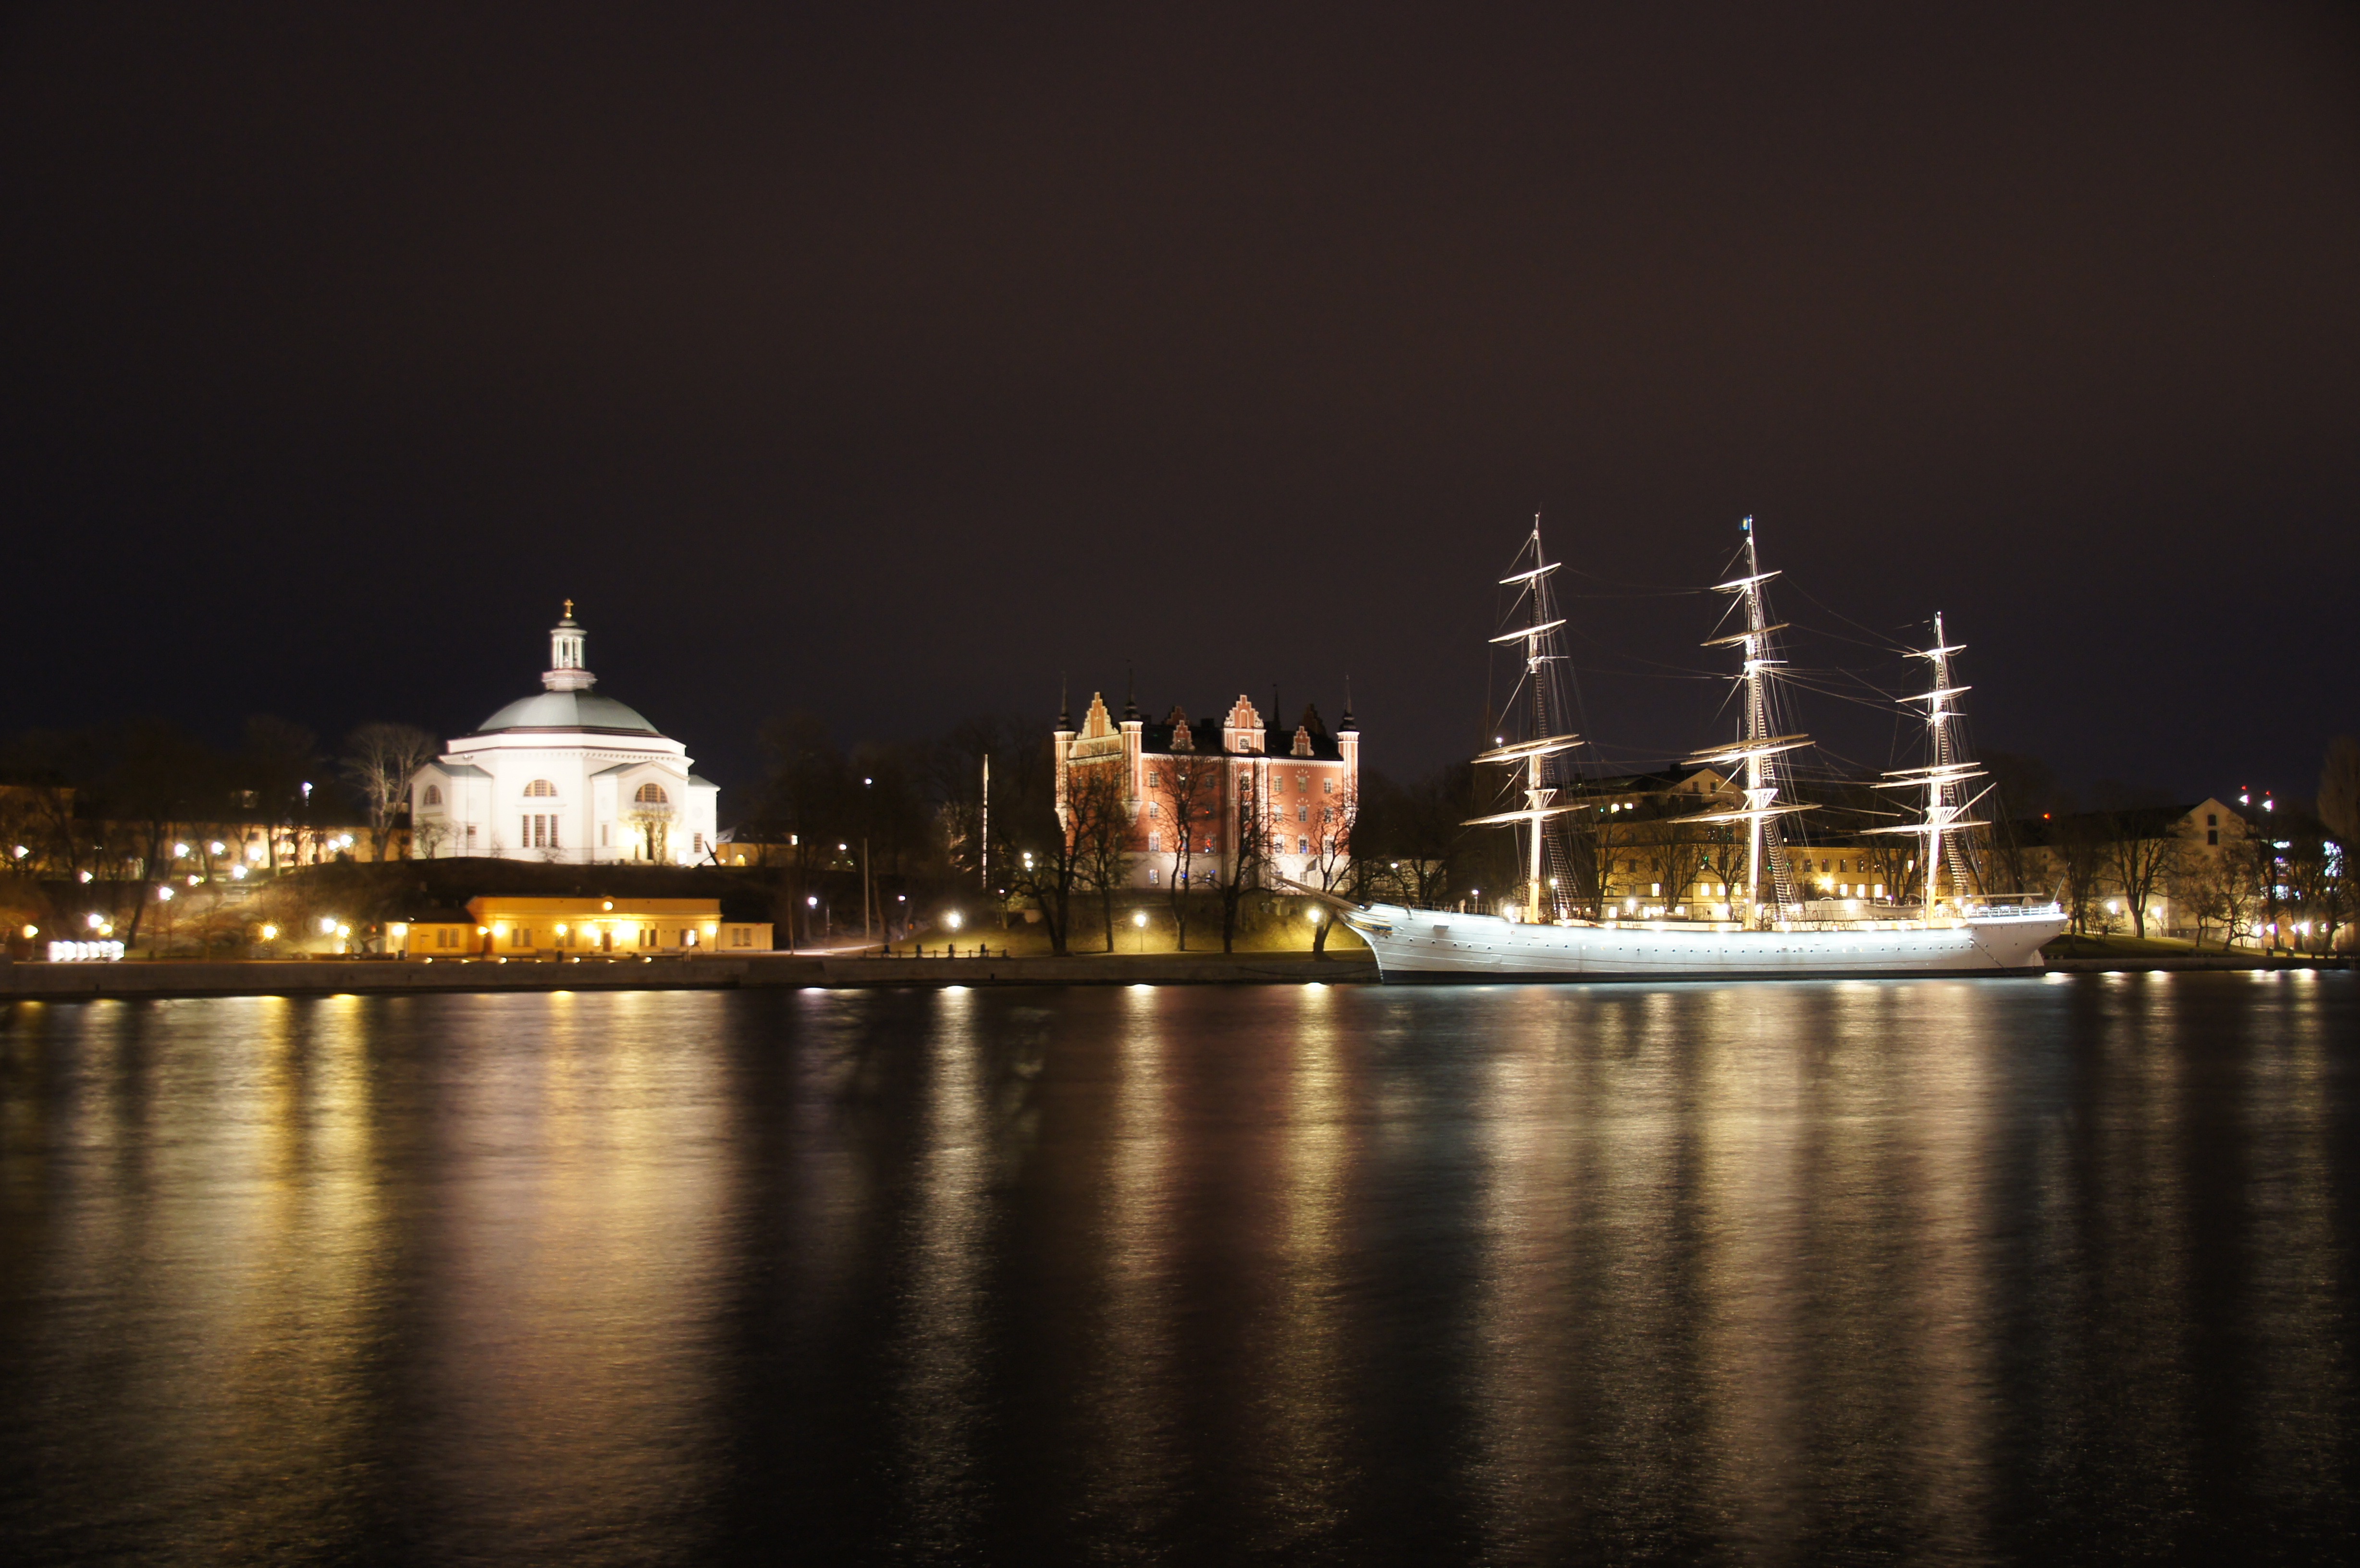
water, light, skyline, night, city, cityscape, dusk, evening, reflection, tower, landmark, at night, abendstimmung, mirroring, night photograph